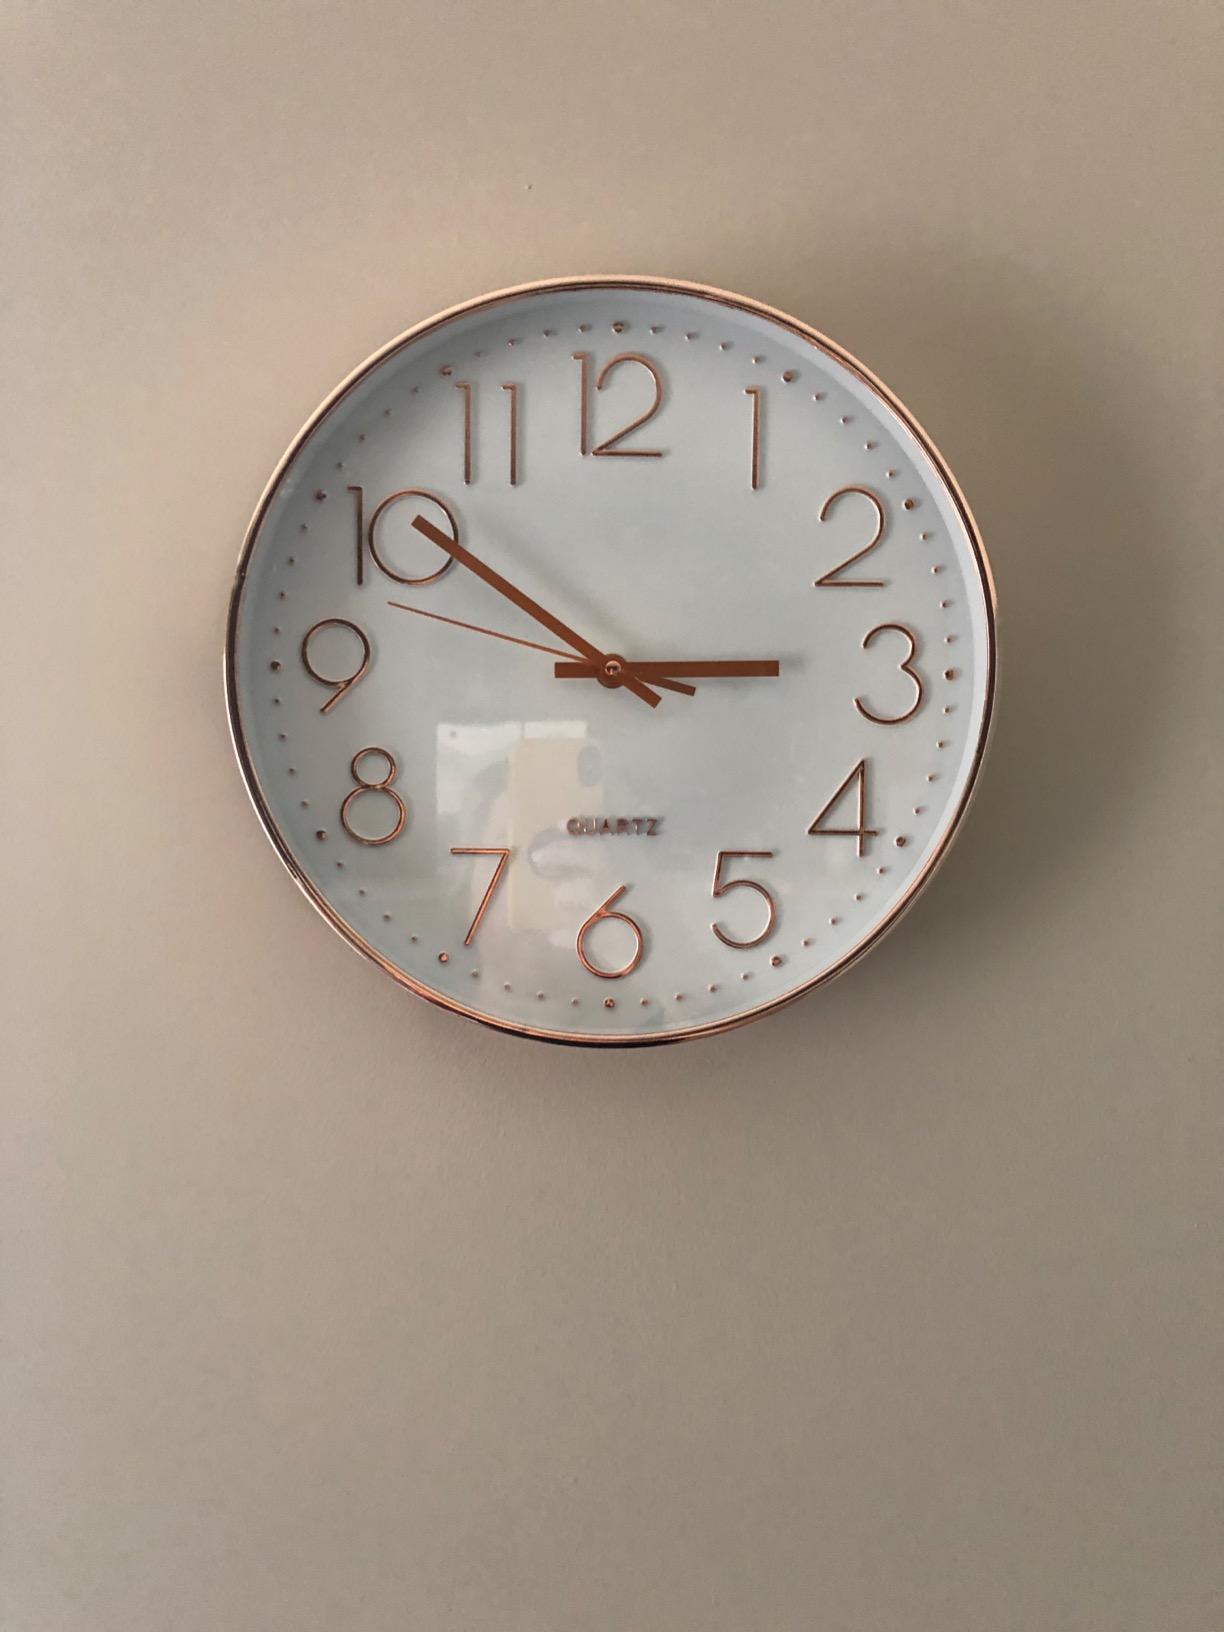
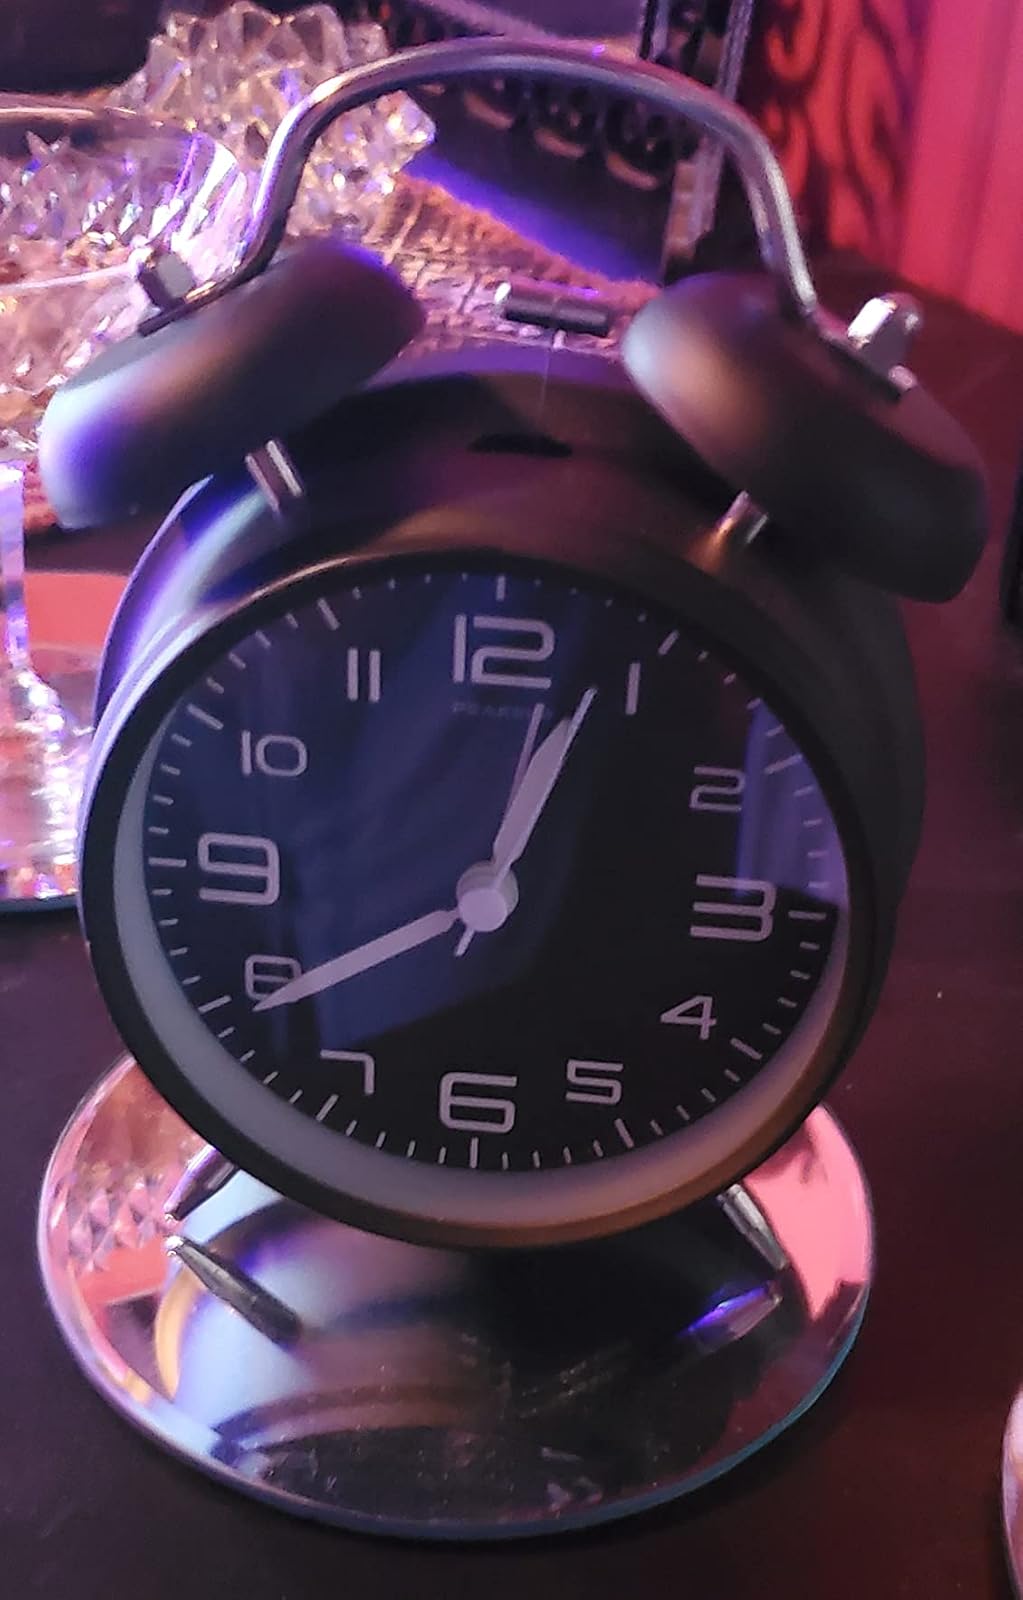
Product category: clock
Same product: no